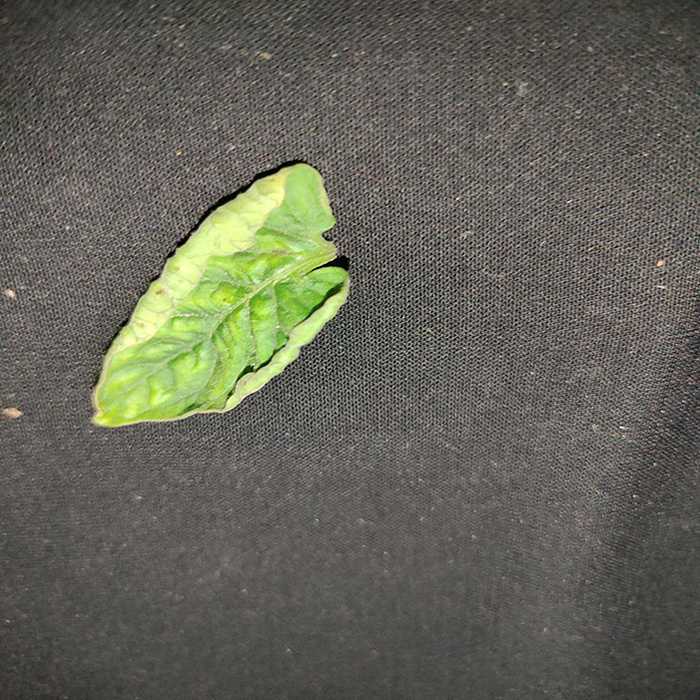
Plant: Tomato
Label: Tomato leaf curl virus